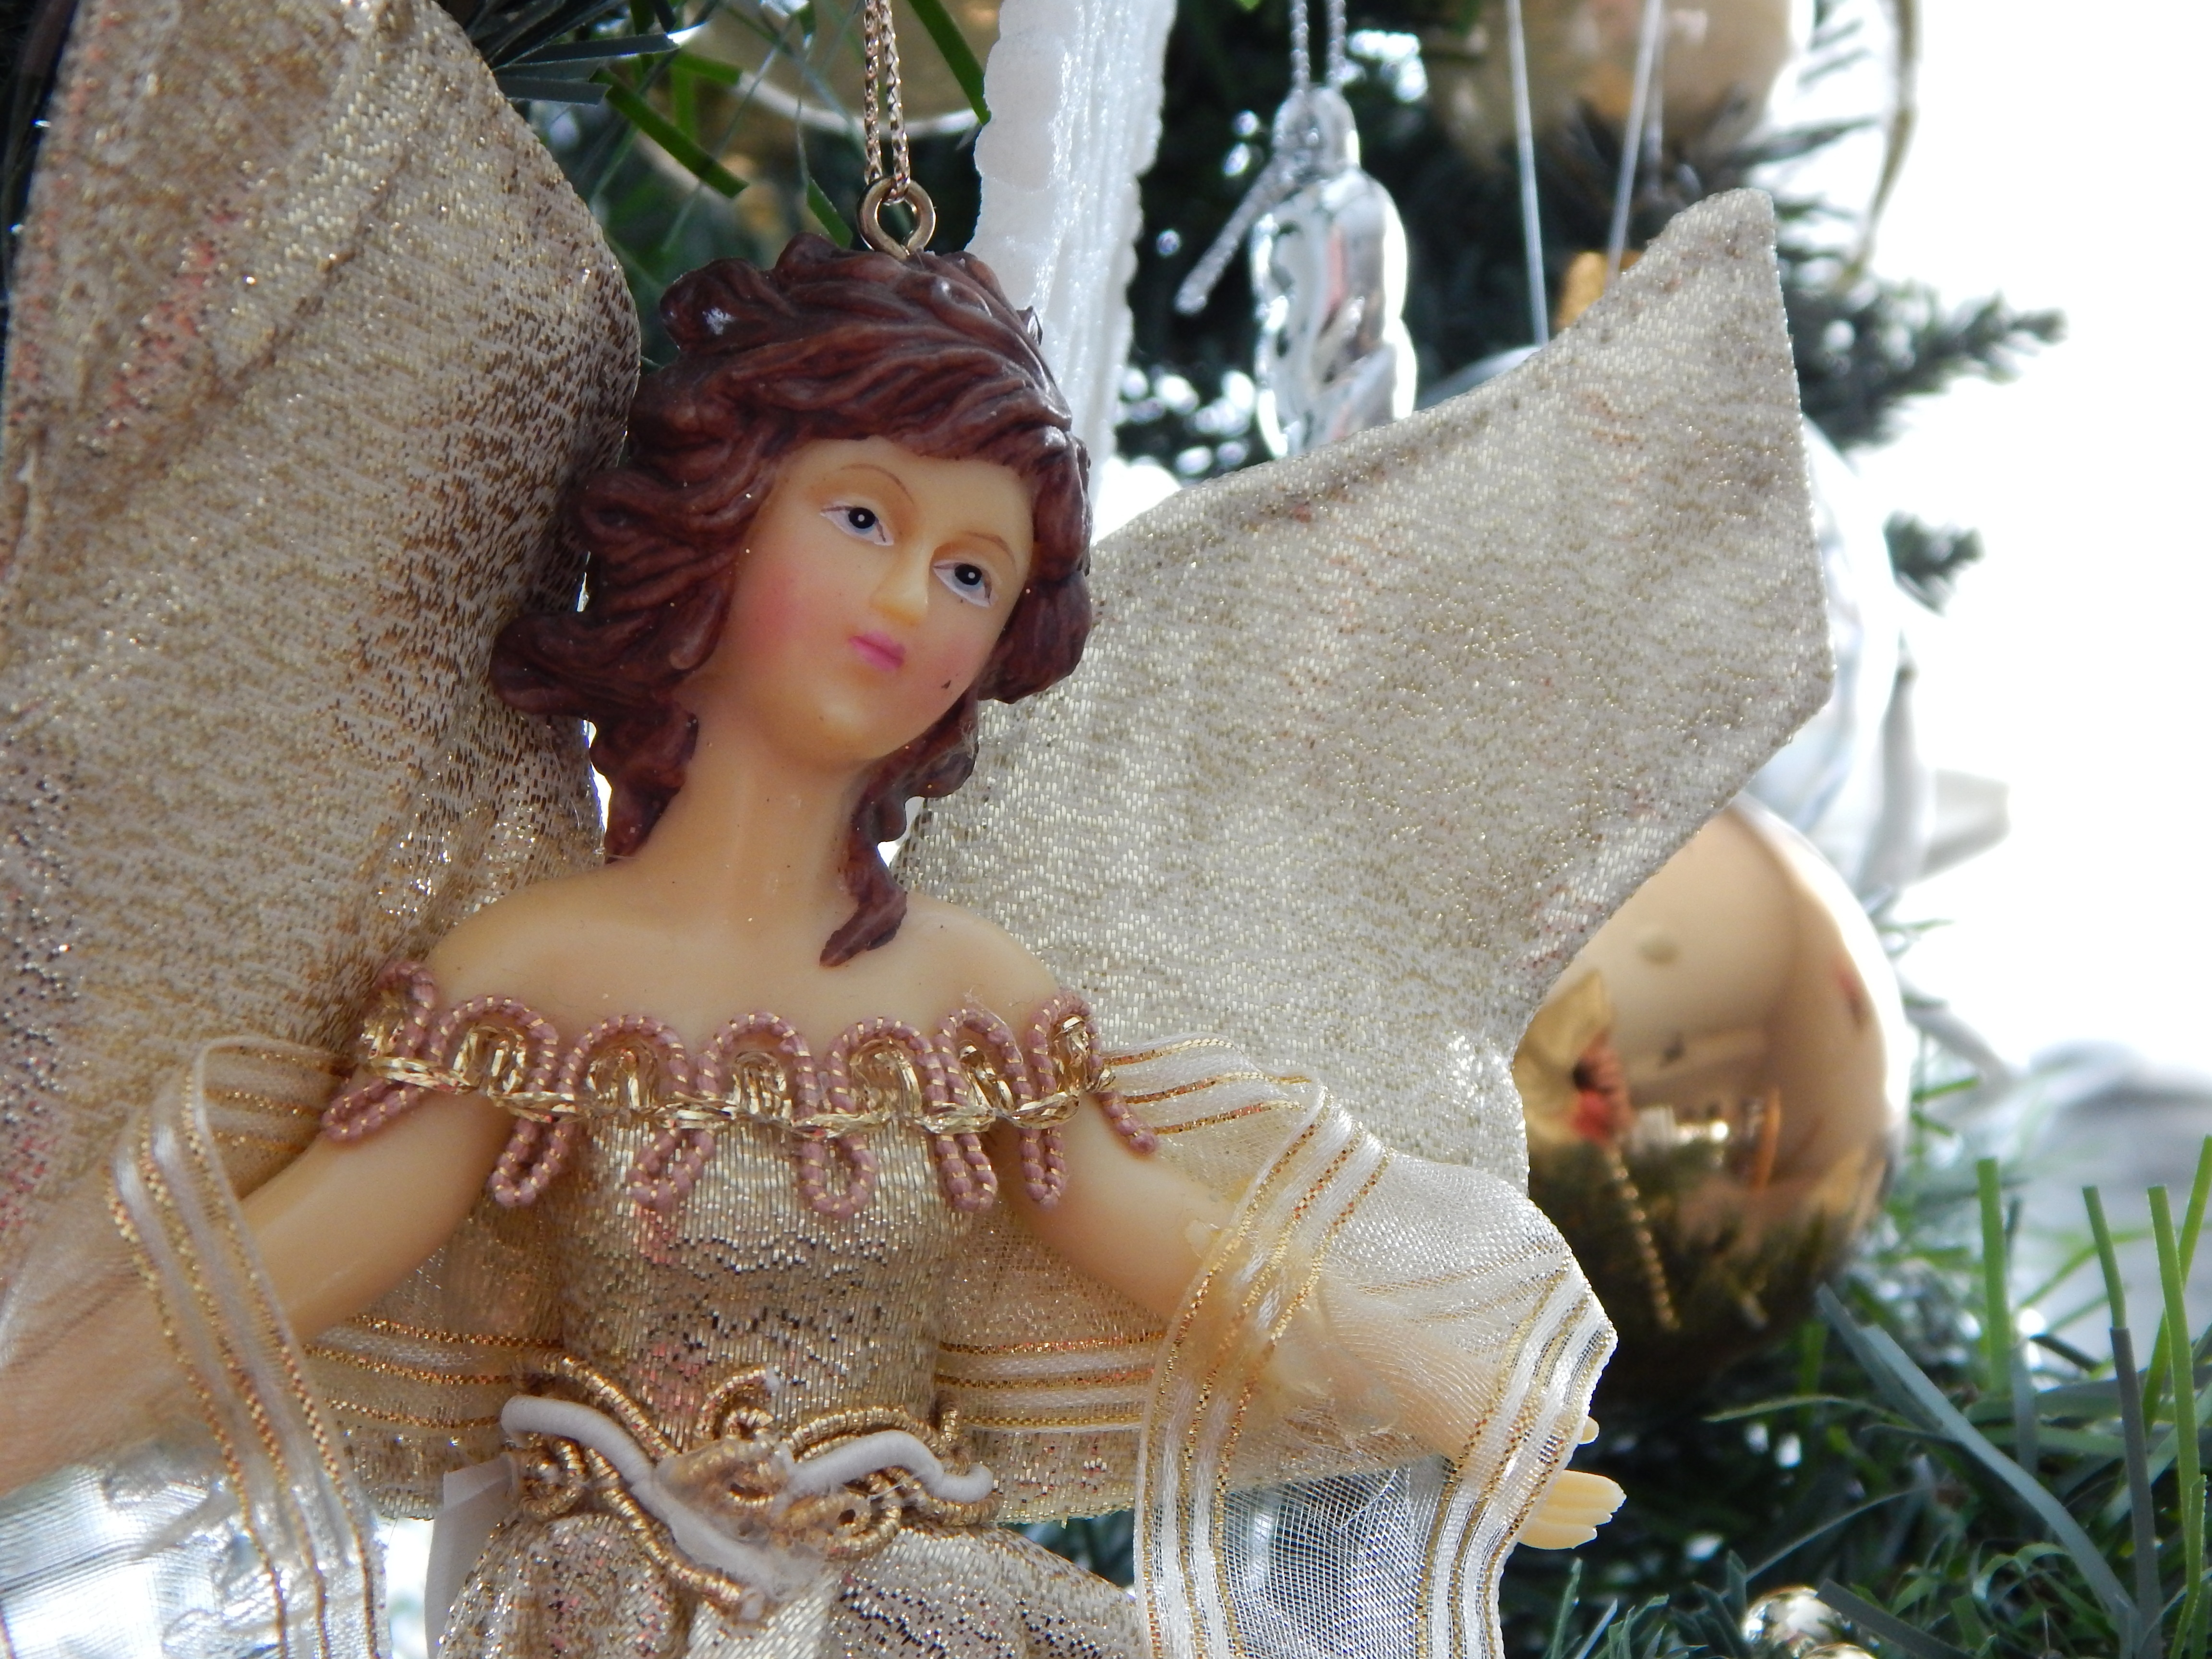
winter, statue, holiday, christmas, toy, season, doll, angel, dress, decorative, wings, seasonal, december, xmas, fairy, fictional character, ornament decoration